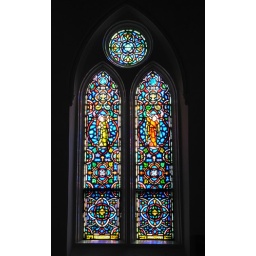
Stained glass window in the sanctuary of Grace Episcopal Church, Amherst, MA